Yasser Seirawan

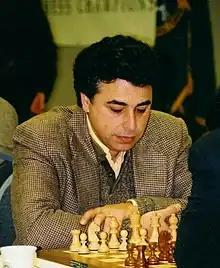
Seirawan at the 2003 United States Chess Championship

Yasser Seirawan (born March 24, 1960) is a Syrian-born American chess grandmaster and four-time United States champion. He won the World Junior Chess Championship in 1979. Seirawan is also a published chess author and commentator.